History of West Palm Beach, Florida

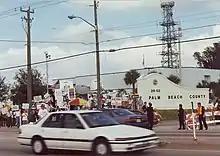
Protests outside the Palm Beach County Emergency Operations Center in West Palm Beach, where ballots were recounted during the 2000 election

The plan for building the amphitheater would require the city to spend about $1 million for construction, as well as $171,400 for the demolition of a Holiday Inn. The building was chosen because it had remained vacant and gutted since 1986, while plans for reselling or remodeling the building for a different use fell through. A nearby bank agreed to finance most of the cost of purchasing the building, allowing the city to acquire the hotel for only $1,000. Controlled Demolition, Inc. was hired for the demolition, which was scheduled for December 31, 1993, about 10 seconds before midnight. More than 20,000 people attended the explosion event, which was triggered by about 300 sticks of dynamite. Graham sold $25 tickets for a close-up view of the explosion. Revenue from tickets and donations totaled almost $1 million.